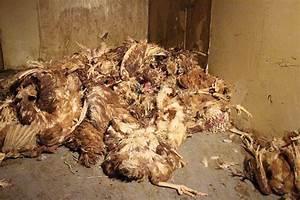
chicken